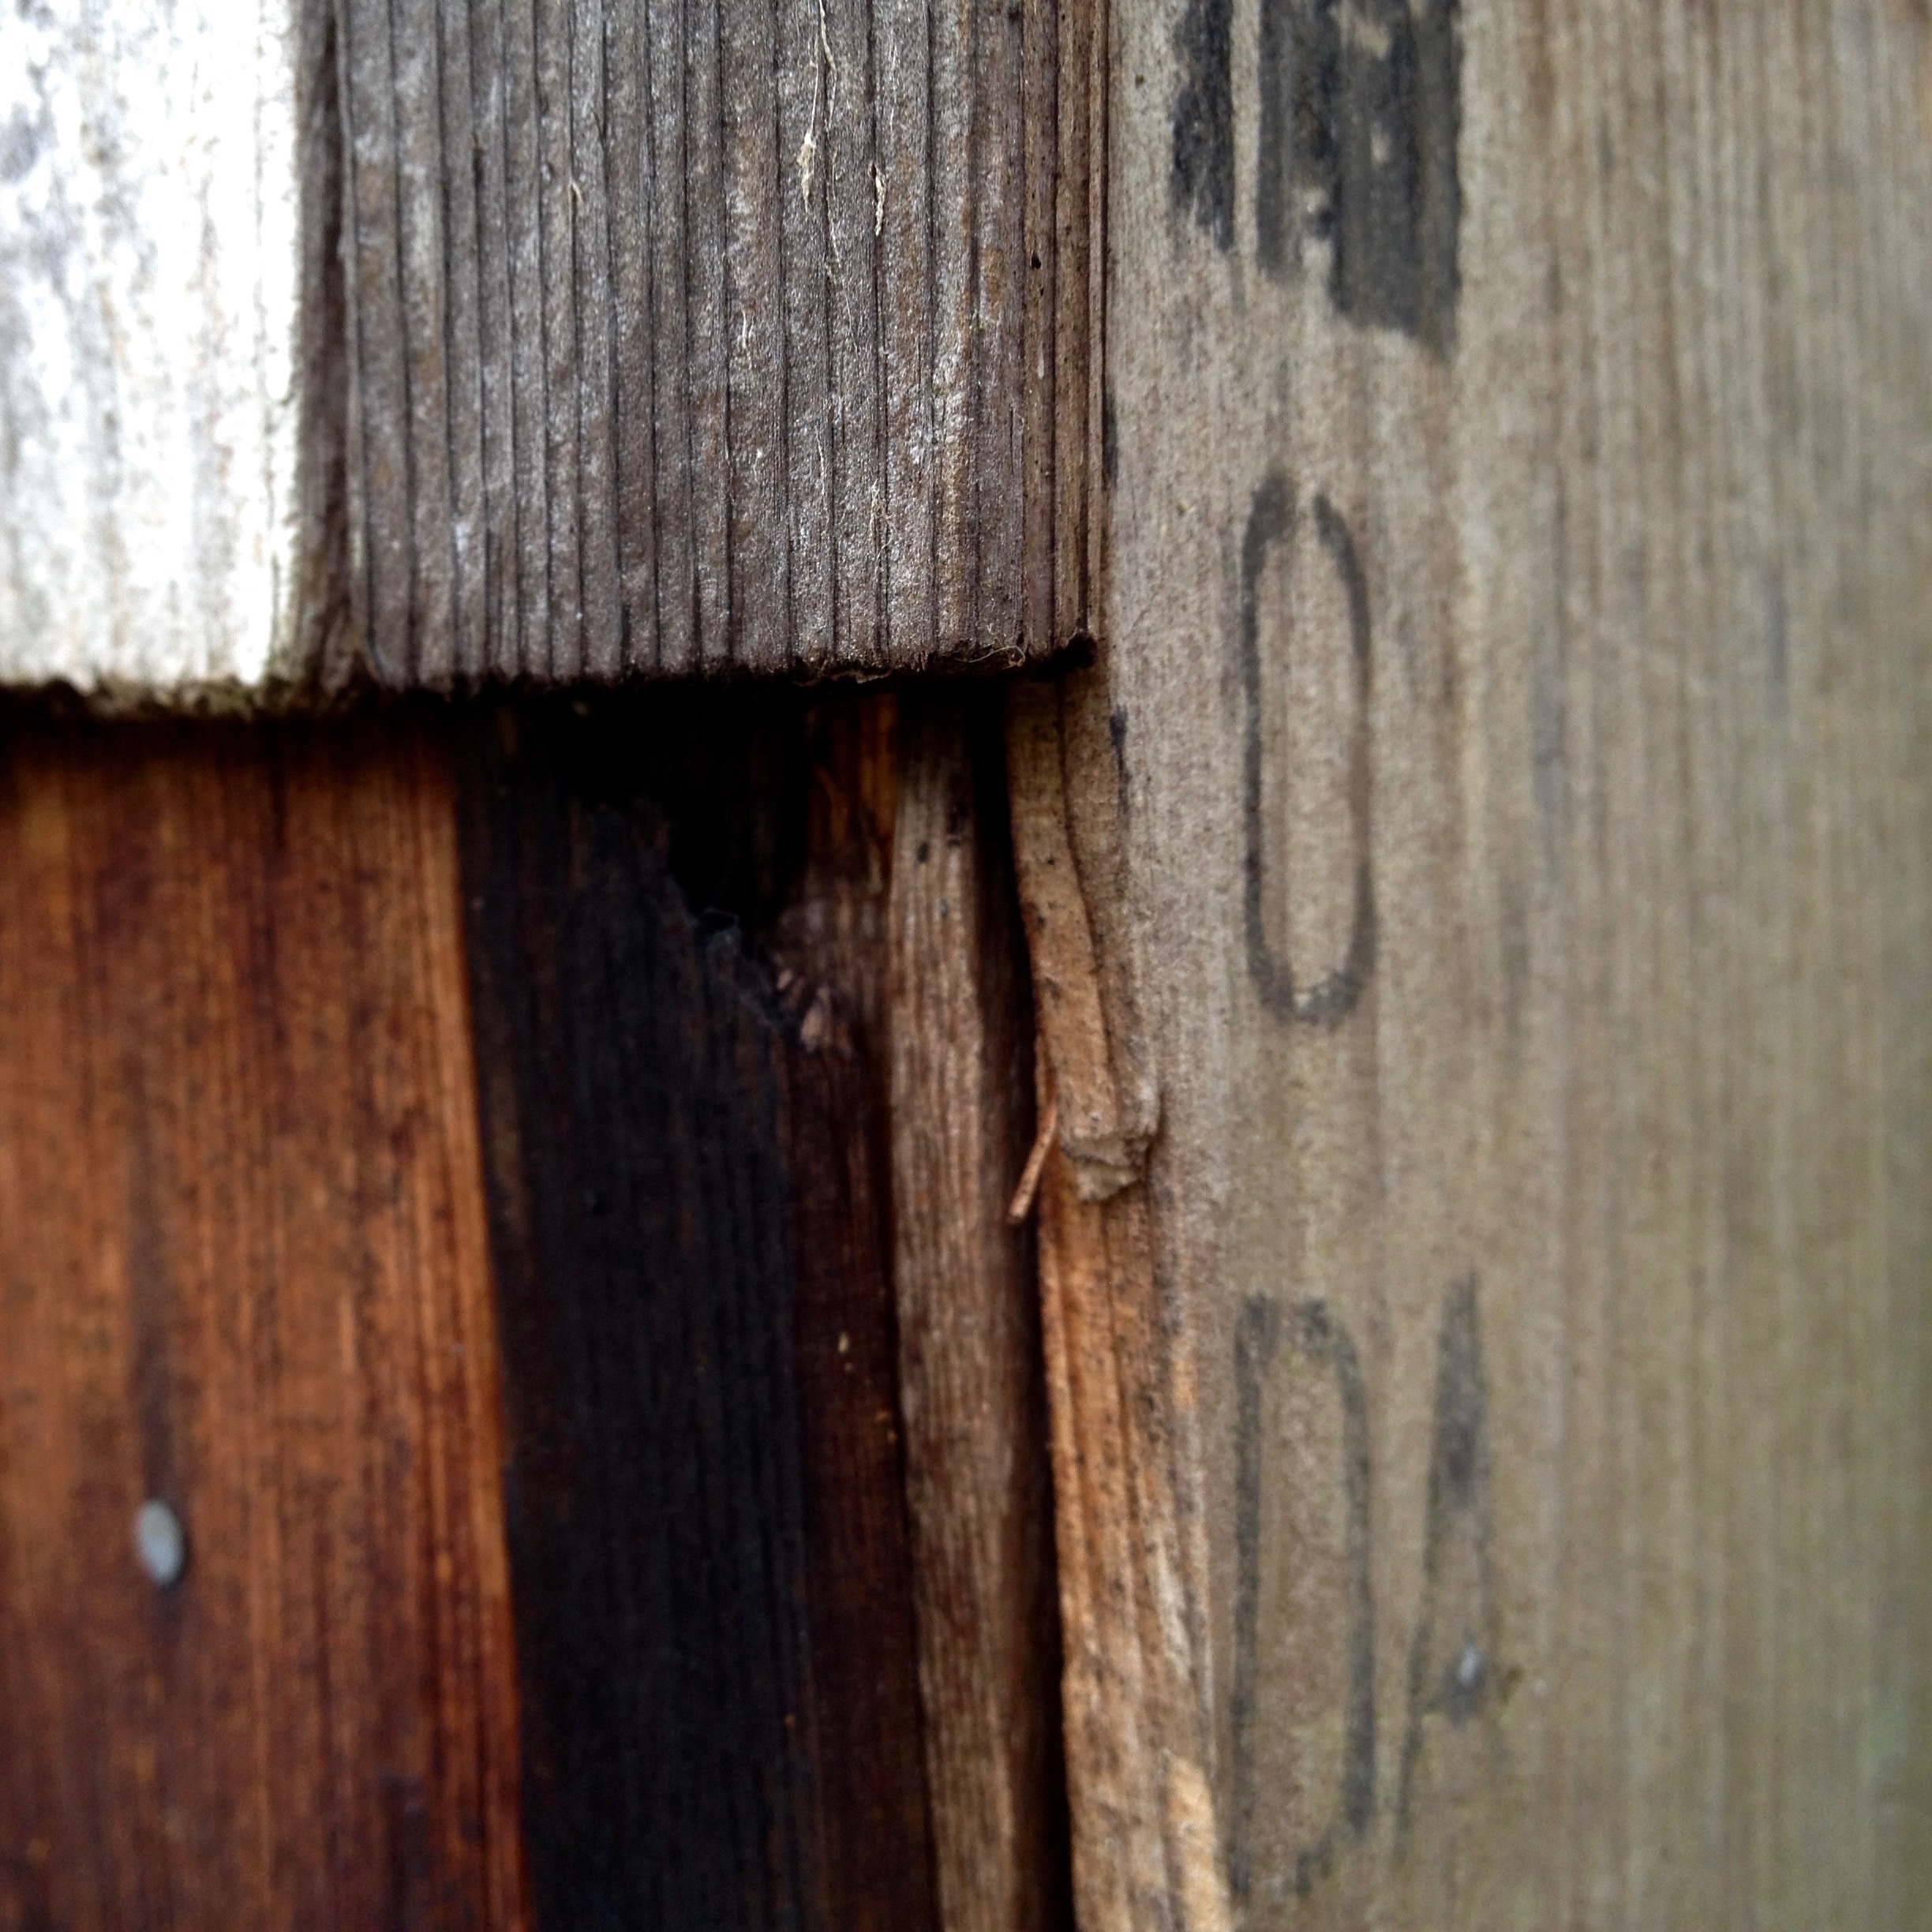
forest, wood, texture, plank, floor, old, wall, industrial, industry, lumber, hardwood, bright, wooden, expensive, flooring, wood flooring, wood texture, wooden texture, man made object, wood stain